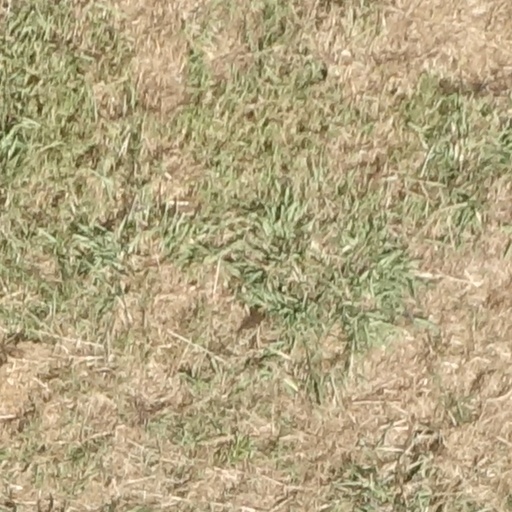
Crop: sorghum